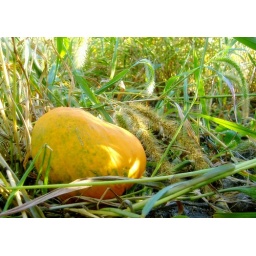
in the neighbor's soybean field (seems like mostly grass to me, but there's supposed to be soybeans in there somewhere)